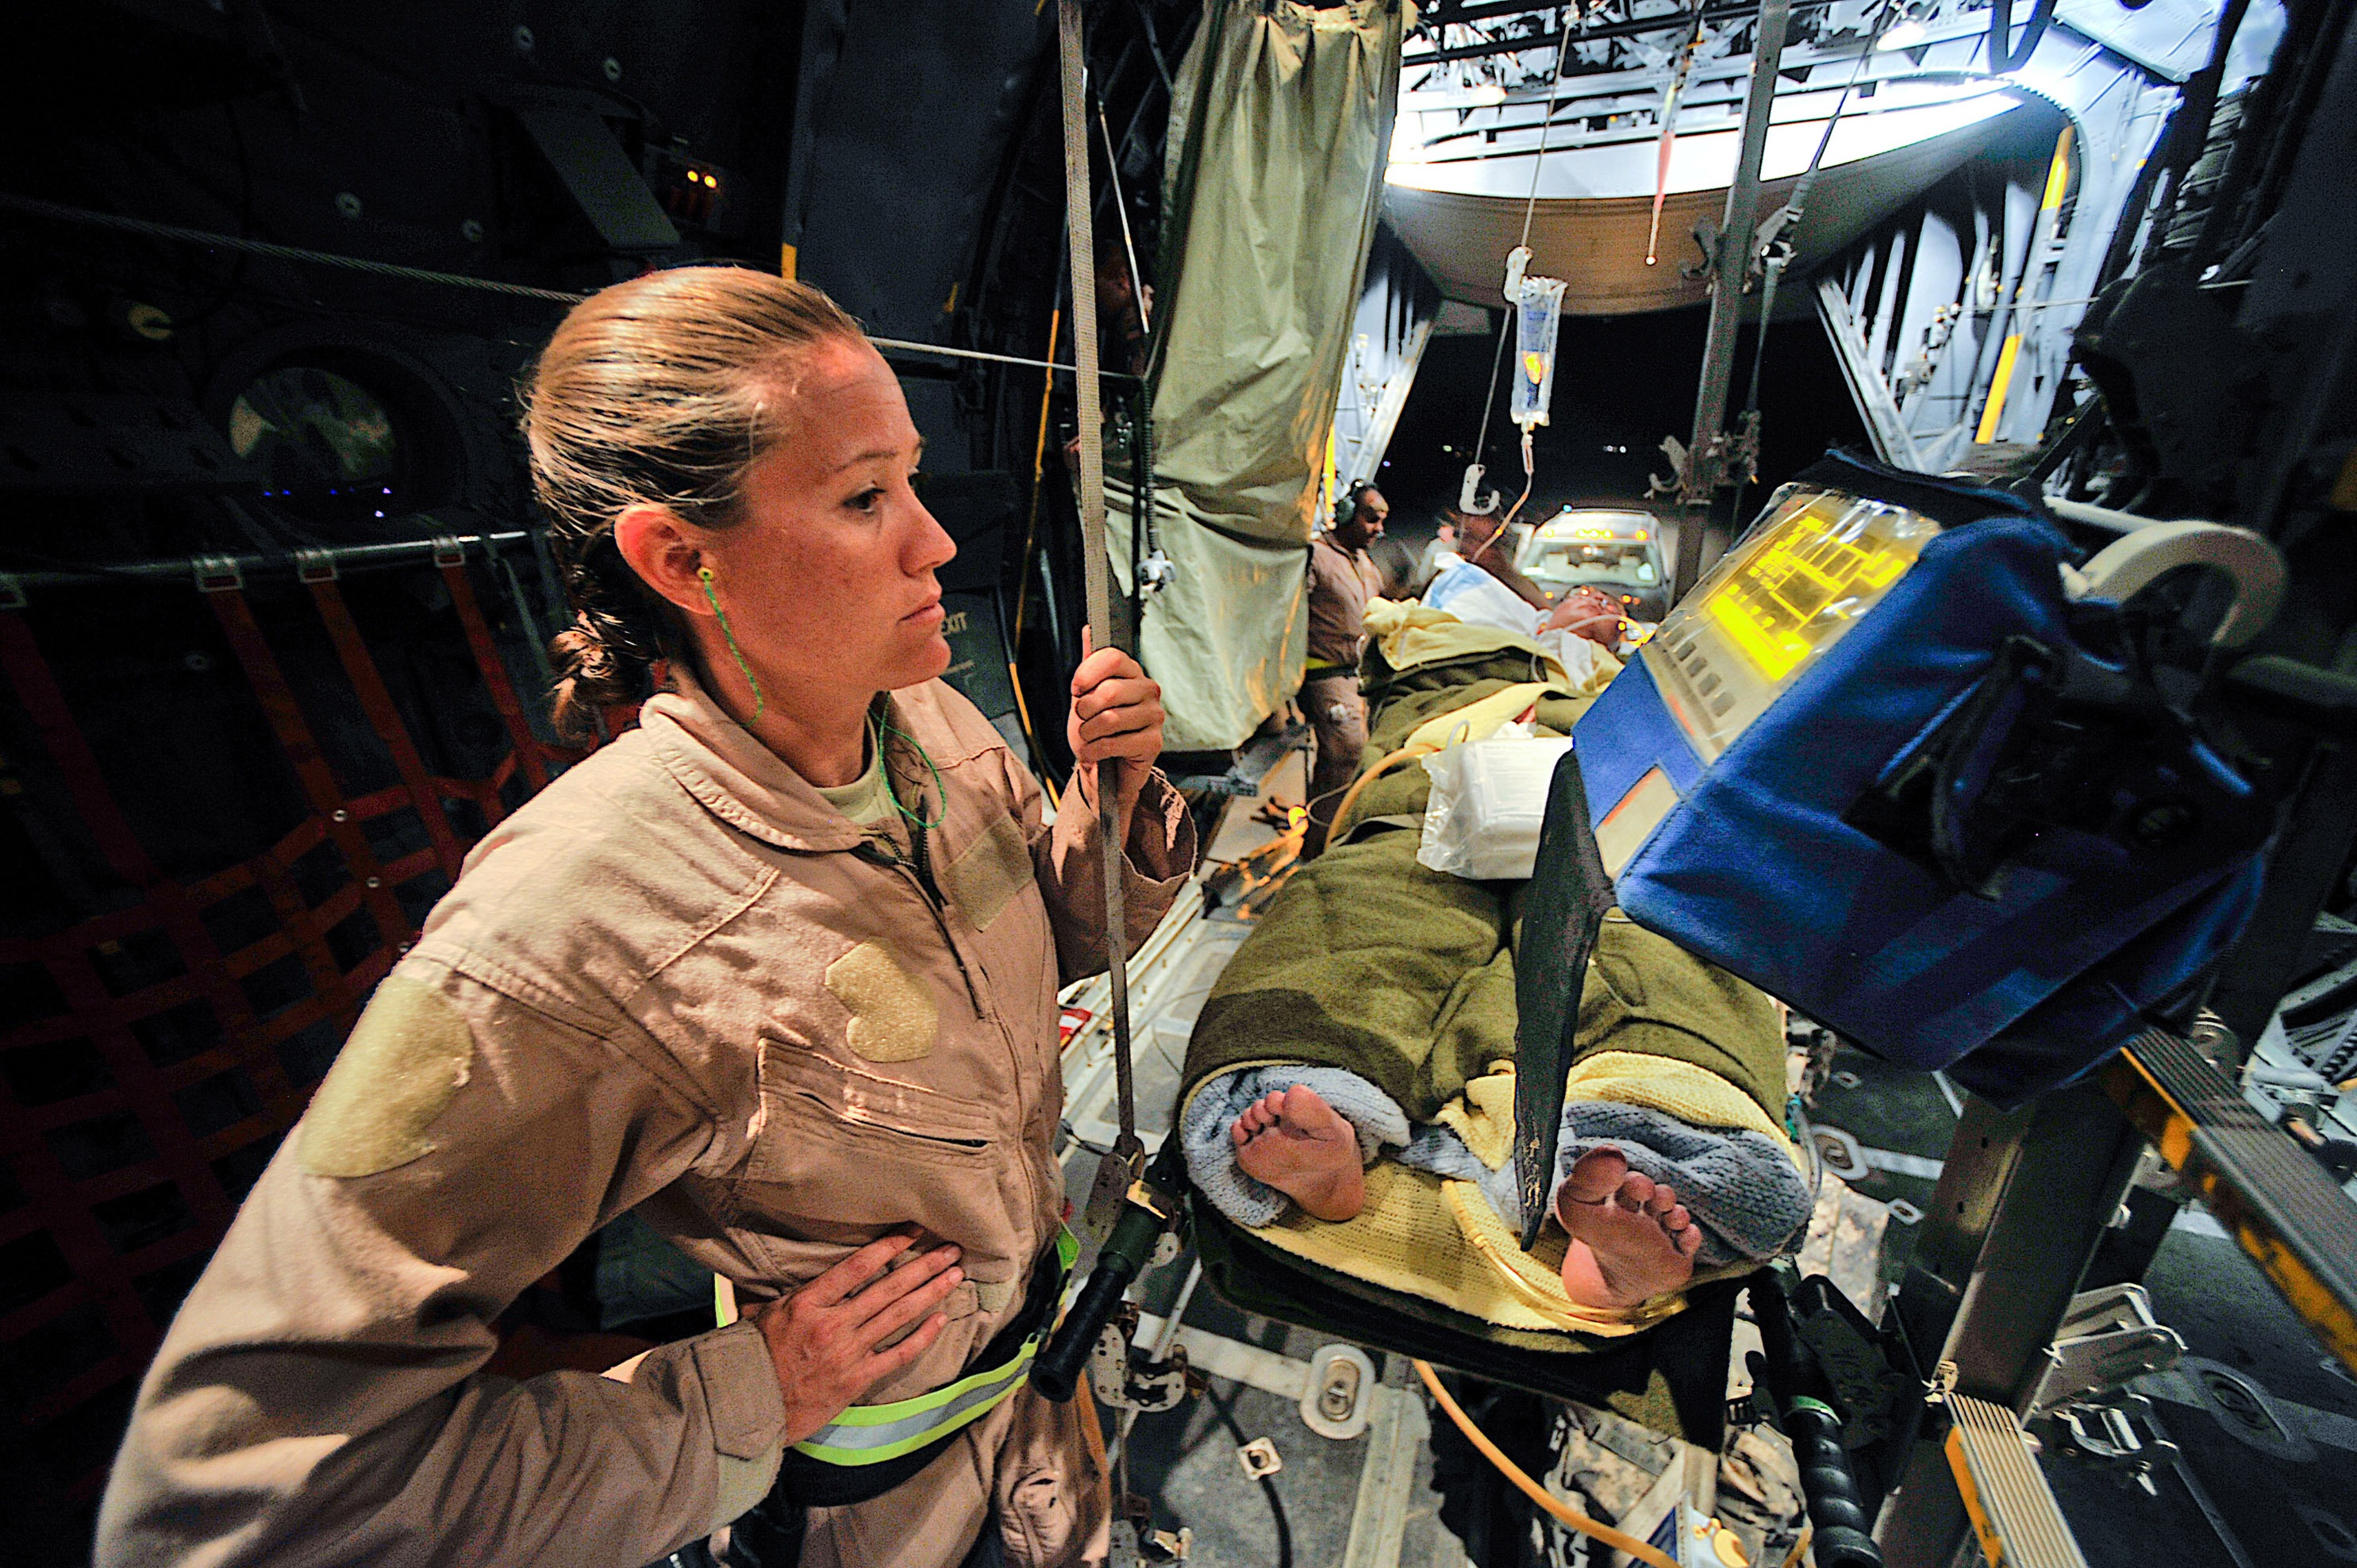
ship, military, soldier, vehicle, care, profession, medicine, nurse, attention, medical, patient, evacuation, concern, casualty, life giving